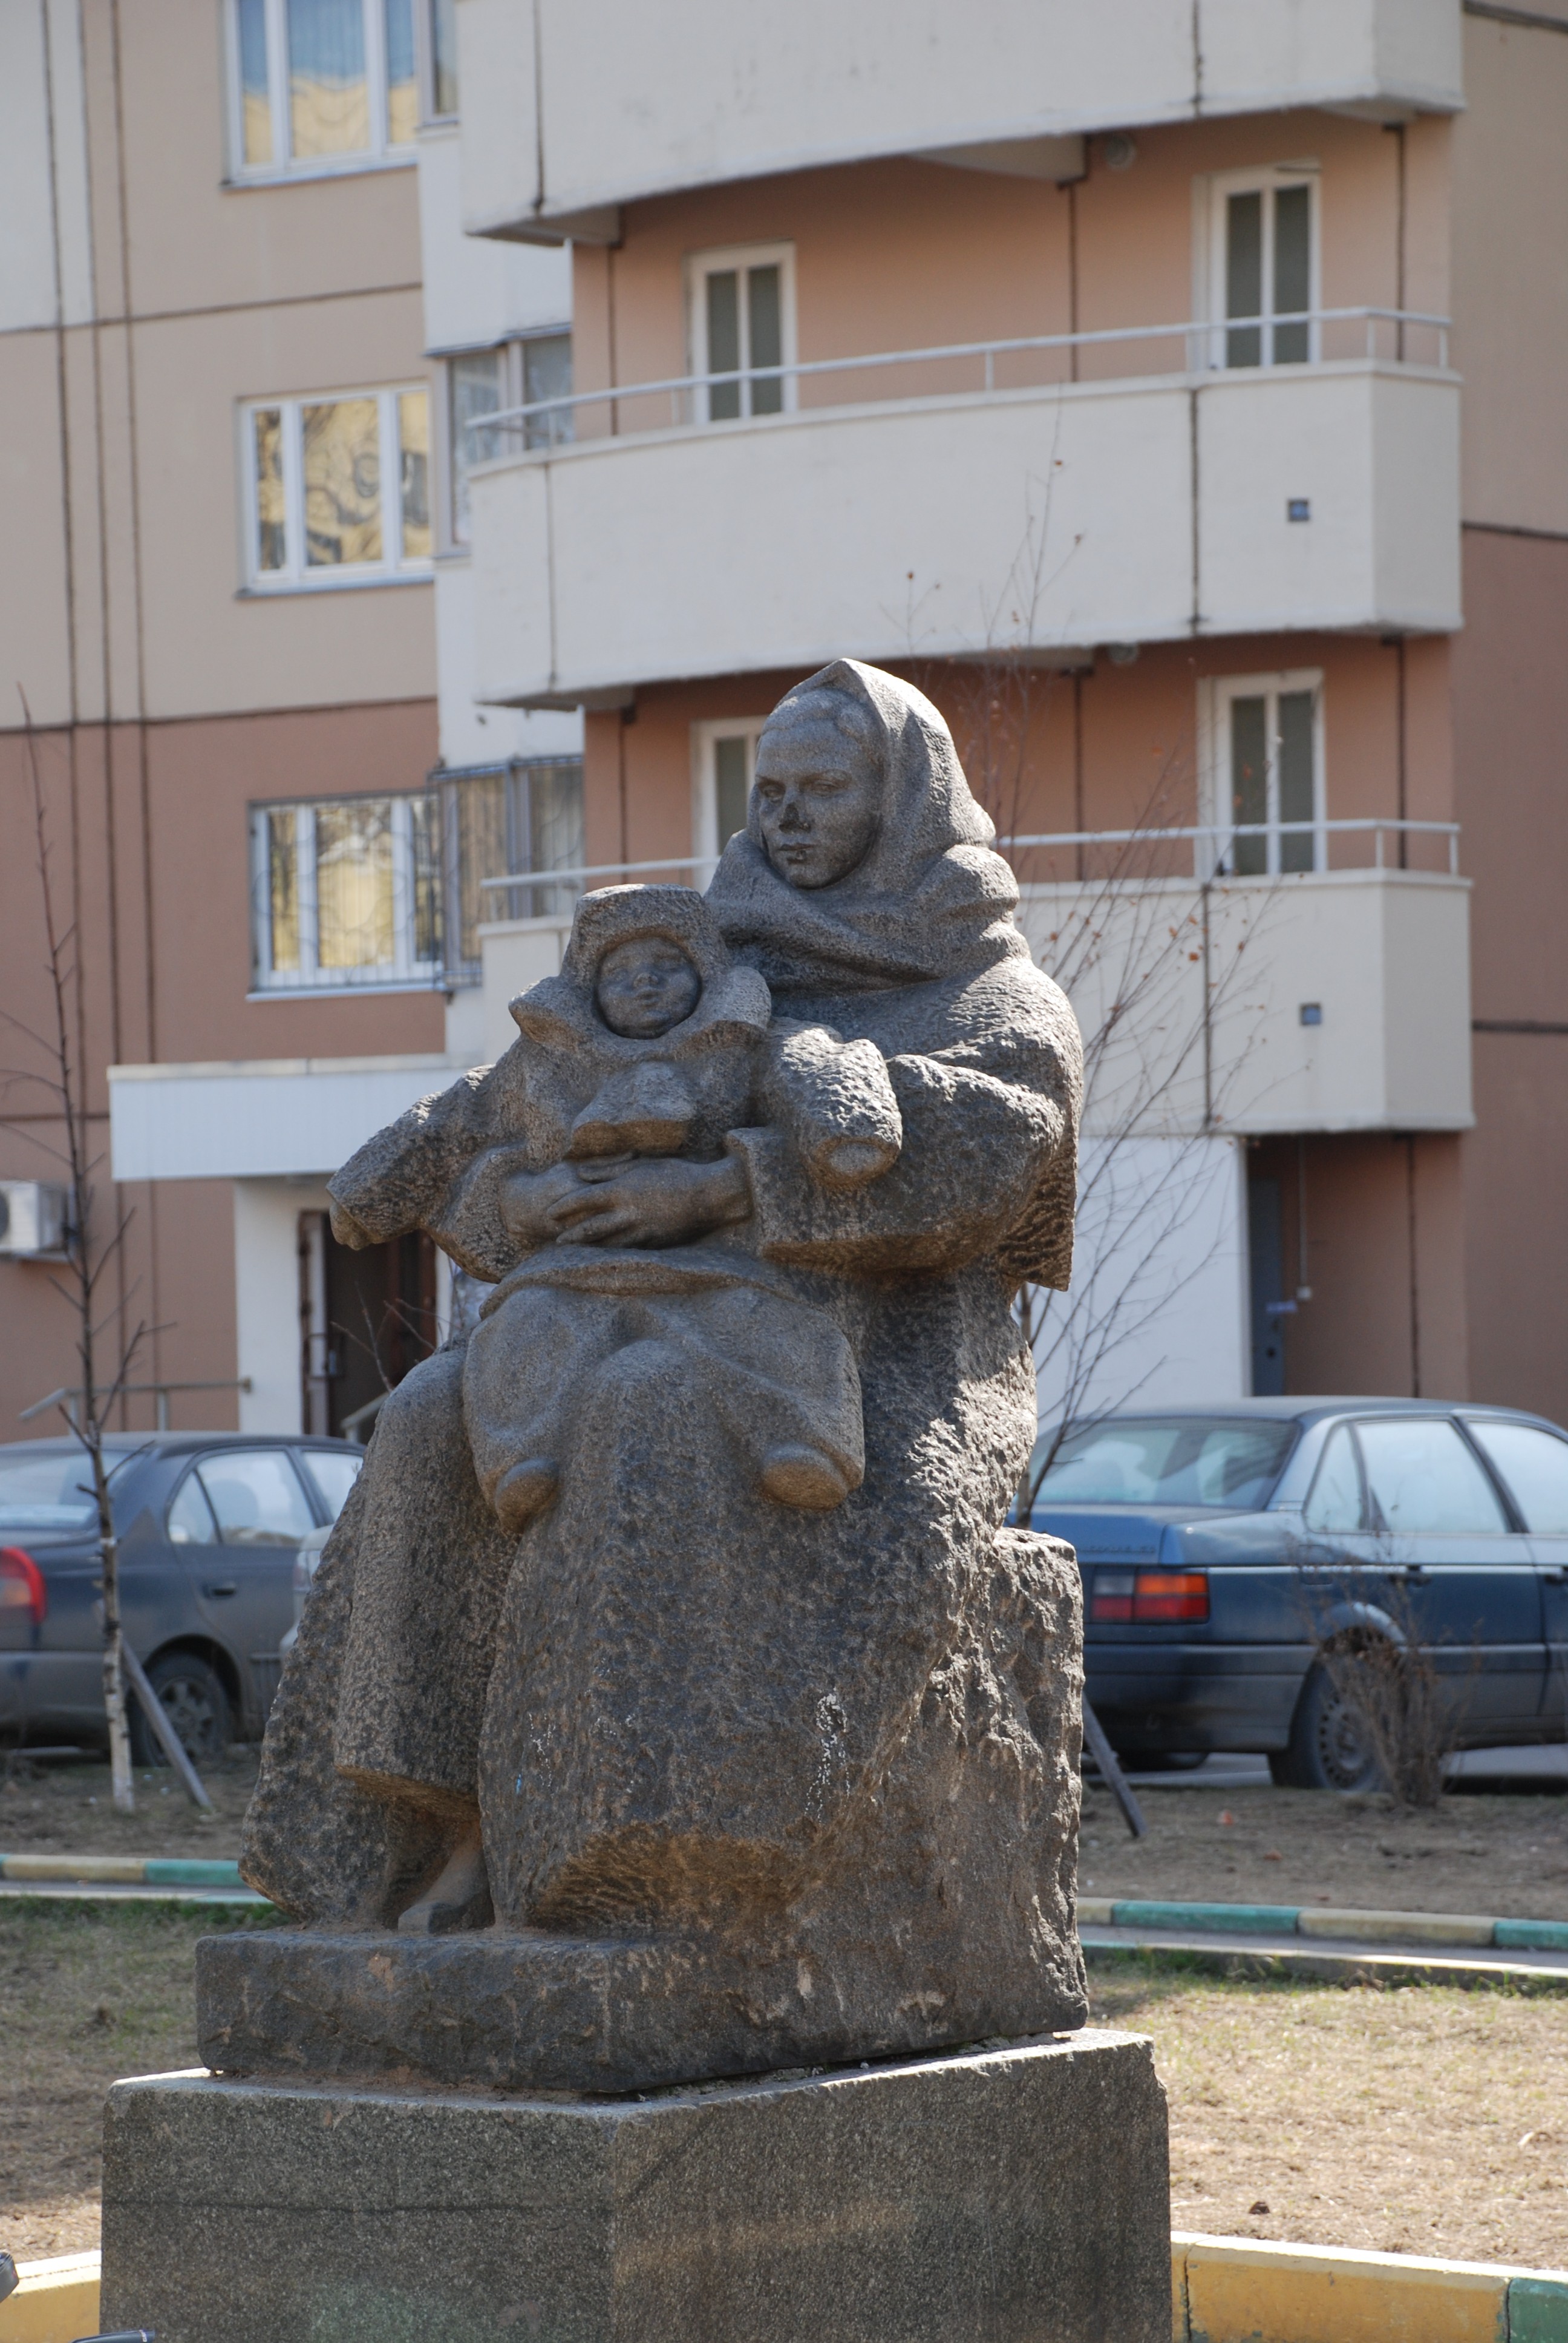
city, monument, cityscape, statue, nikon, sculpture, memorial, art, temple, moscow, carving, russia, d80, cityscapes, moskau, moscou